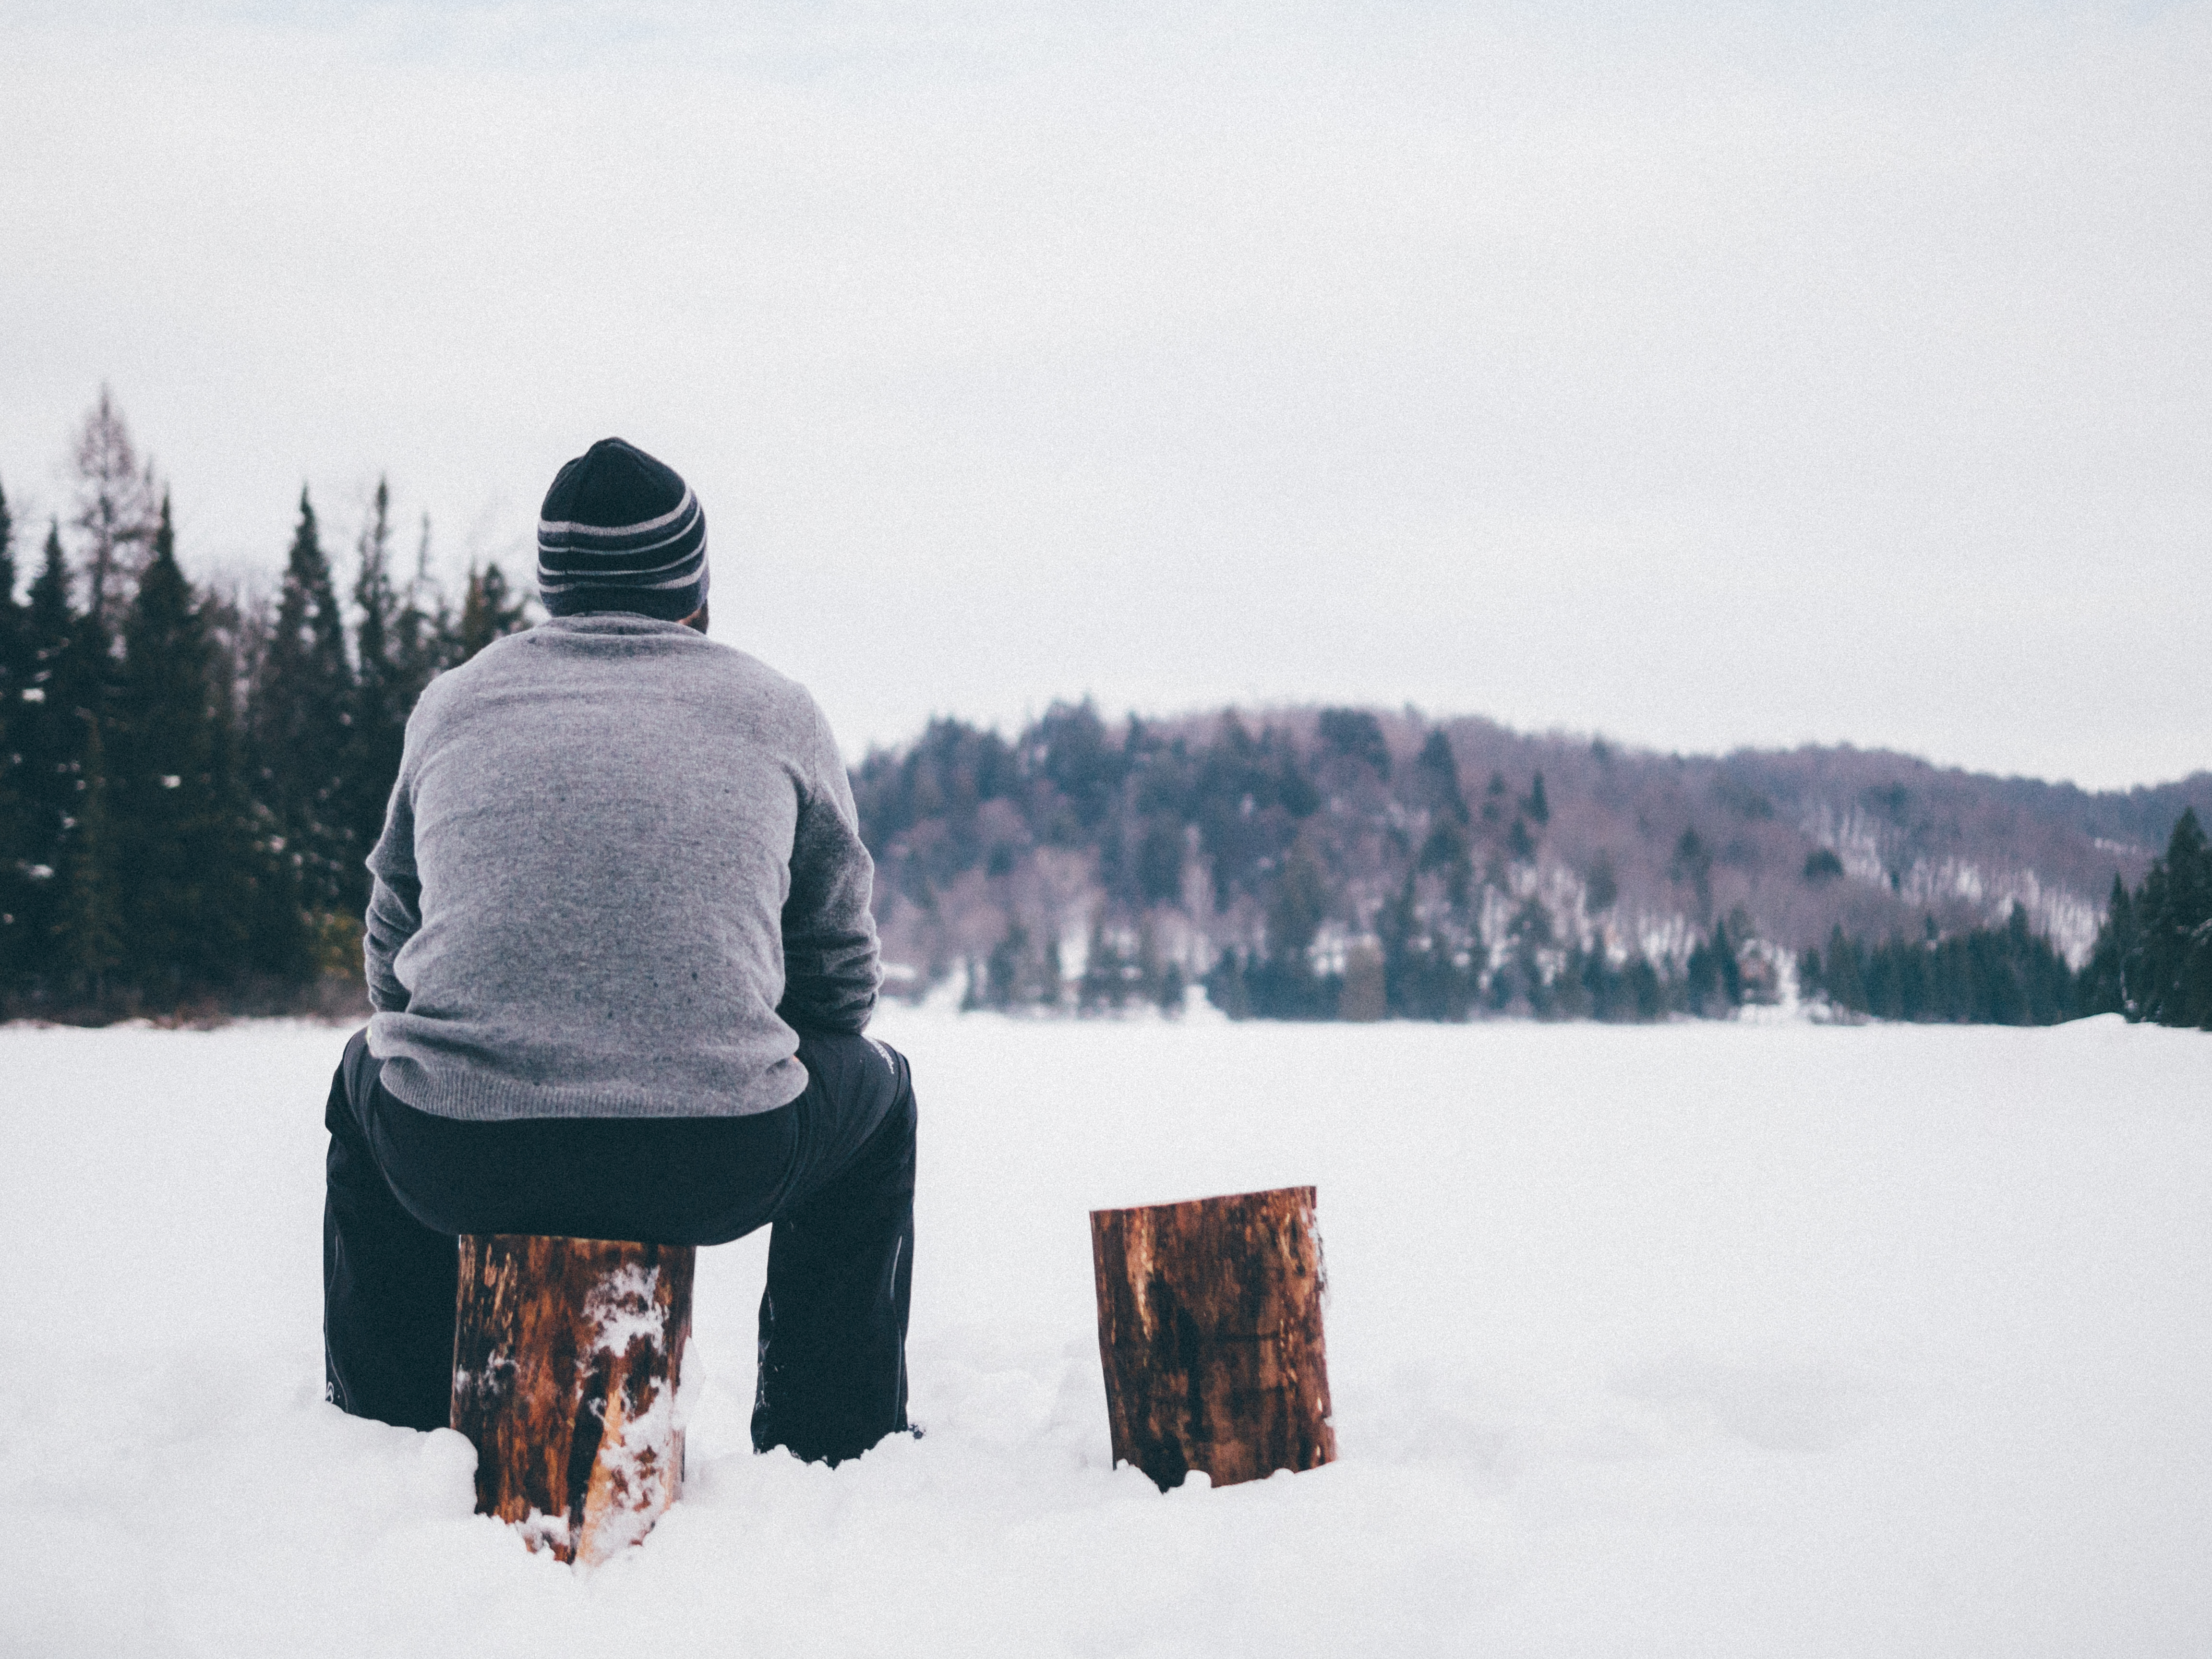
man, person, snow, cold, winter, sitting, solo, weather, season, trees, footwear, freezing